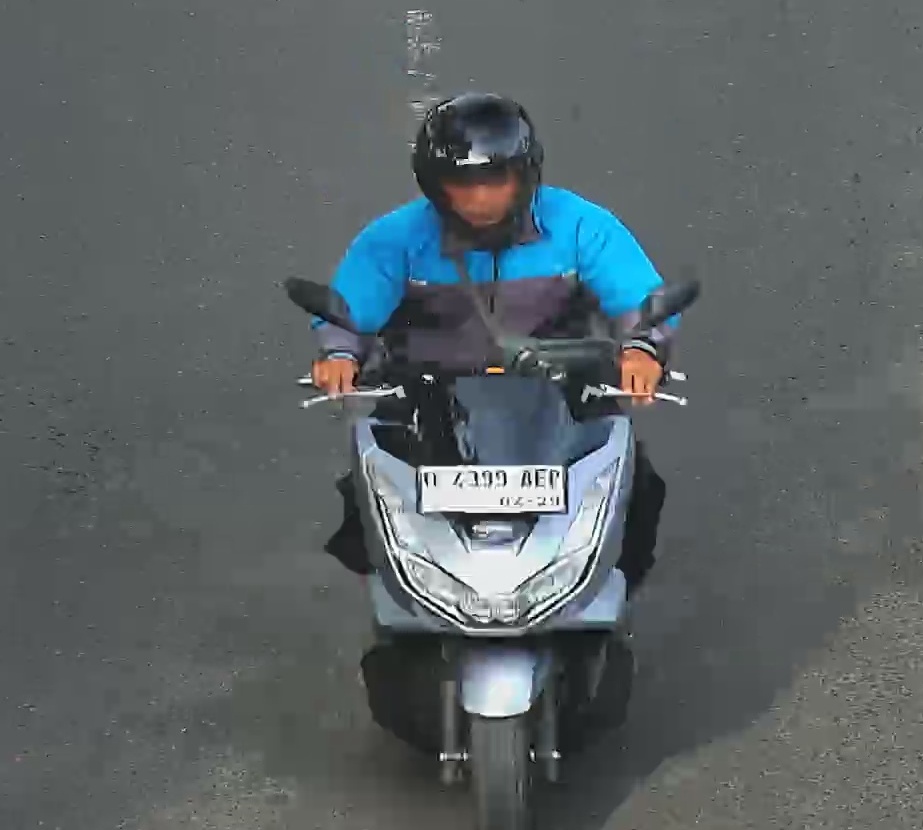
person-with-helmet: 1
person-without-helmet: 0